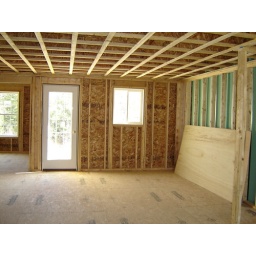
Same view. That door will lead from the kitchen to the deck, and the little window on the right will be over the kitchen sink.